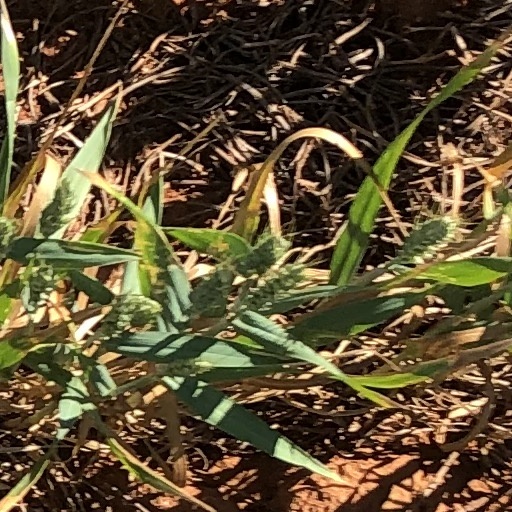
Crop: wheat